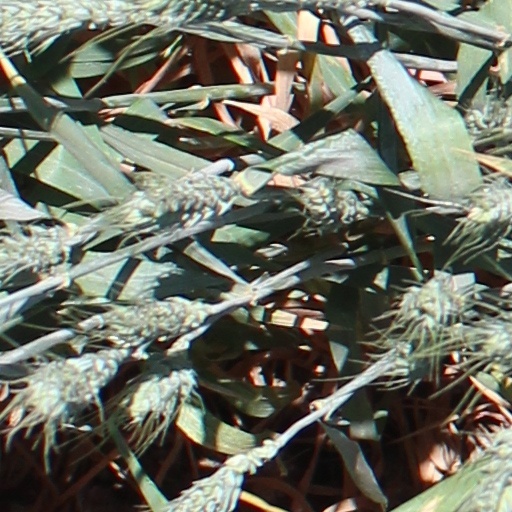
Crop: wheat